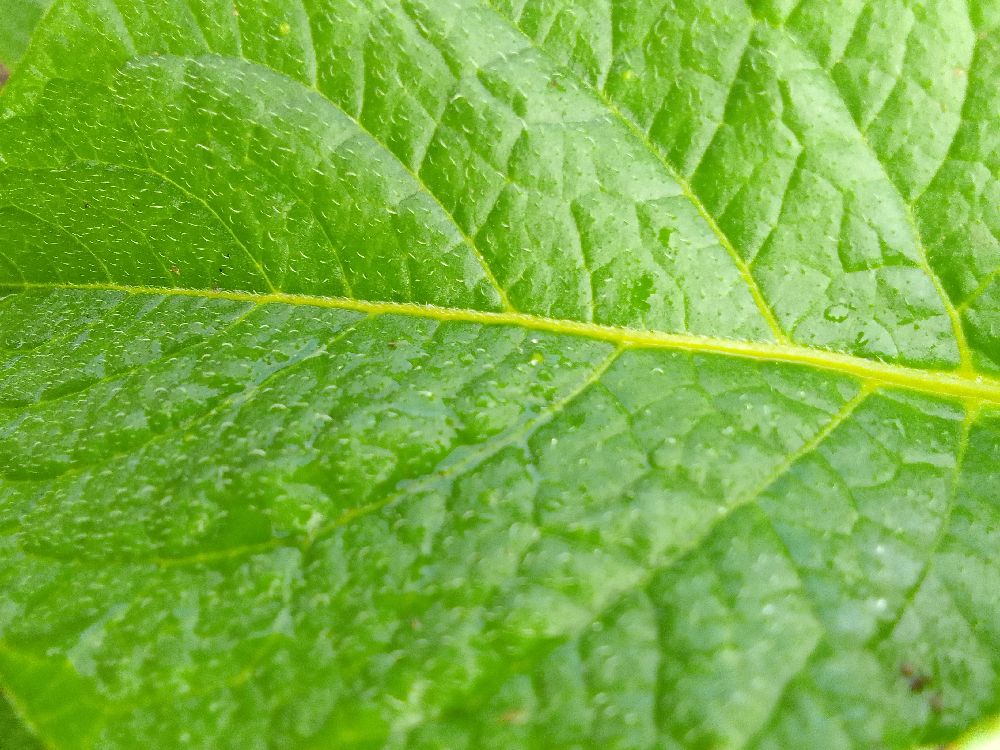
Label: Healthy